Economy of Columbus, Ohio

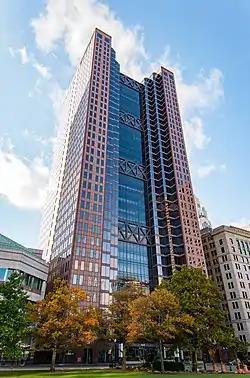
Huntington Center in downtown Columbus

Columbus, Ohio has a generally strong and diverse economy based on education, insurance, banking, fashion, defense, aviation, food, logistics, steel, energy, medical research, health care, hospitality, retail, and technology.